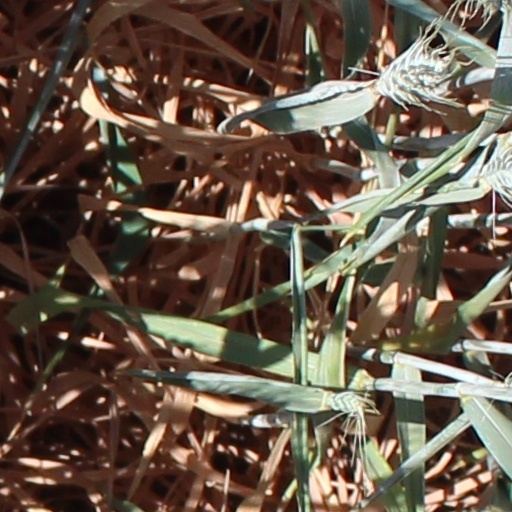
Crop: wheat